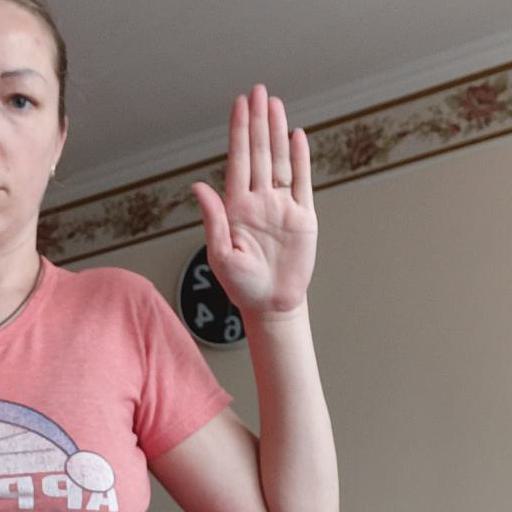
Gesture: stop